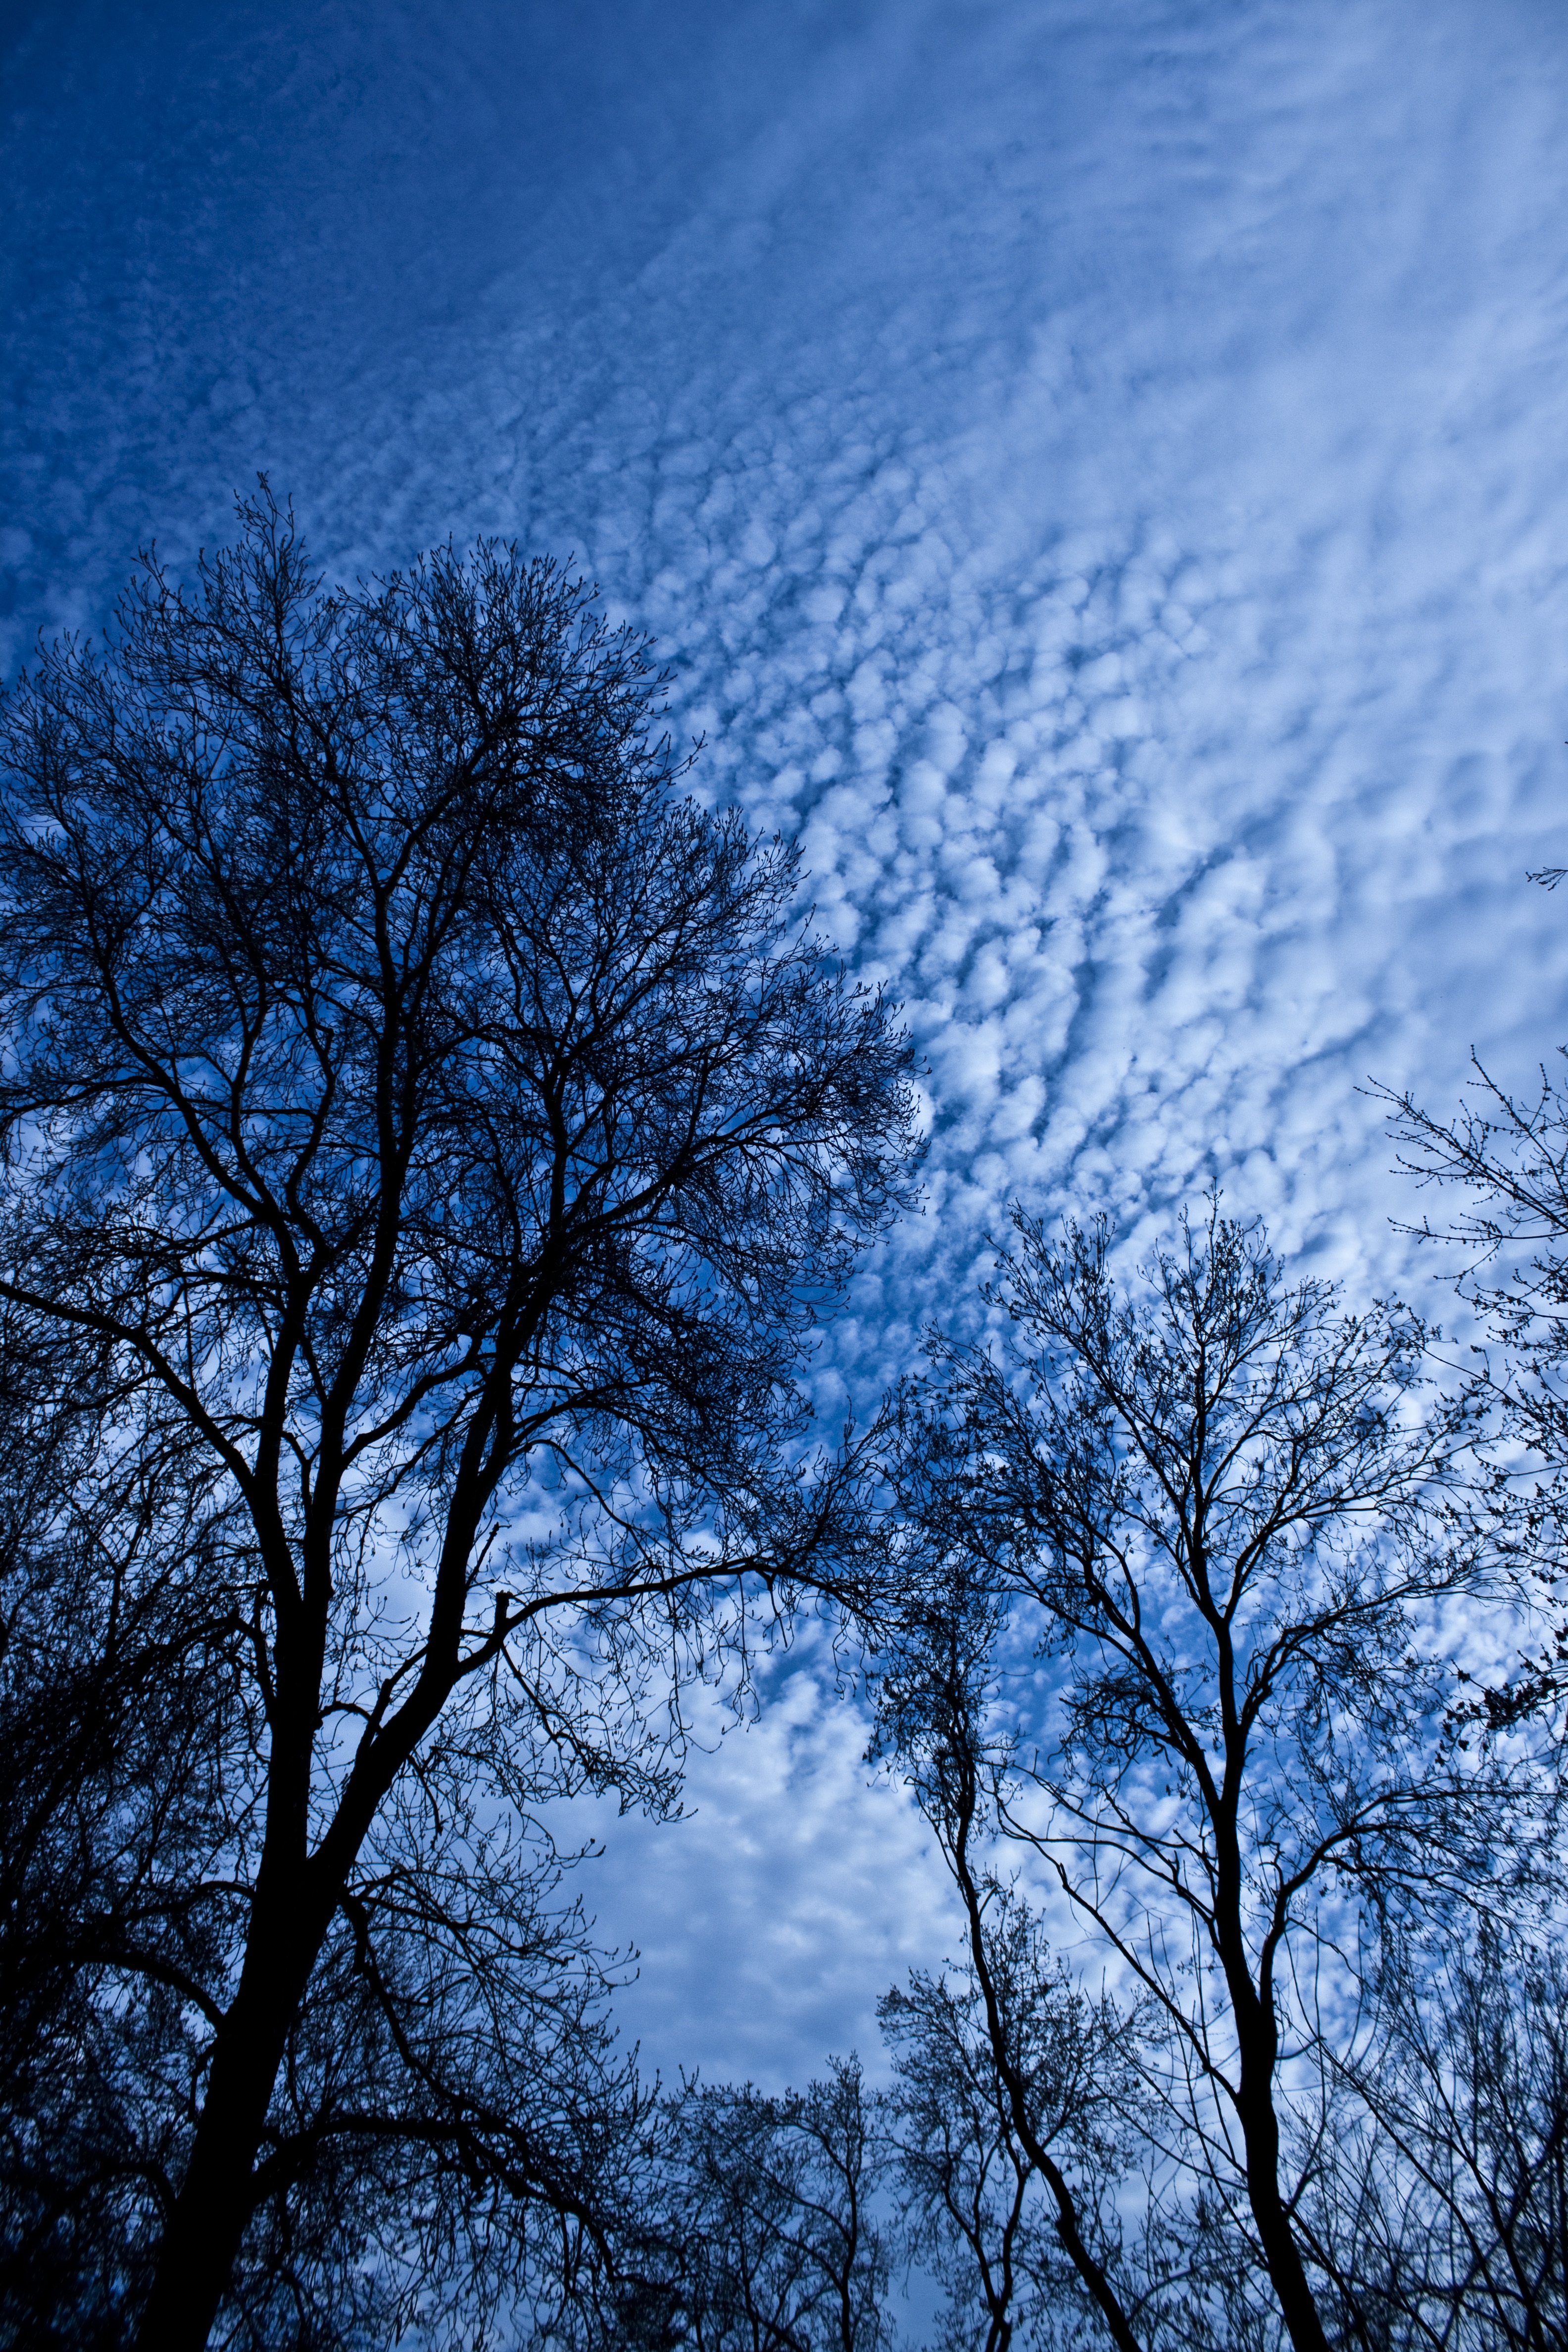
tree, nature, forest, branch, silhouette, snow, winter, cloud, plant, sky, sunlight, morning, leaf, frost, atmosphere, reflection, weather, blue, season, leaves, freezing, reverse light, atmospheric phenomenon, woody plant